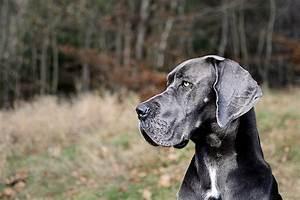
dog